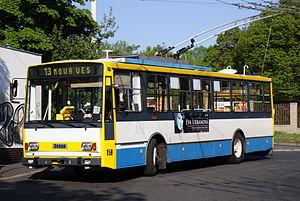
Le trolleybus de Teplice compte neuf lignes desservant la ville et station thermale de Teplice en République tchèque.